Patti Newton

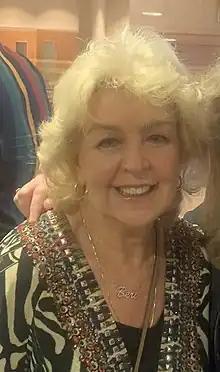
Patti Newton in 2022

Patricia Anne Newton (née McGrath) is an Australian singer, actress, dancer, stage performer and radio and television presenter.